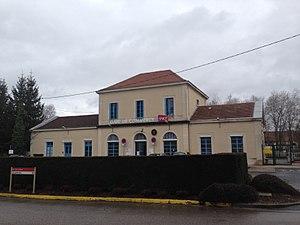
Gare de Commercy en Mars 2015